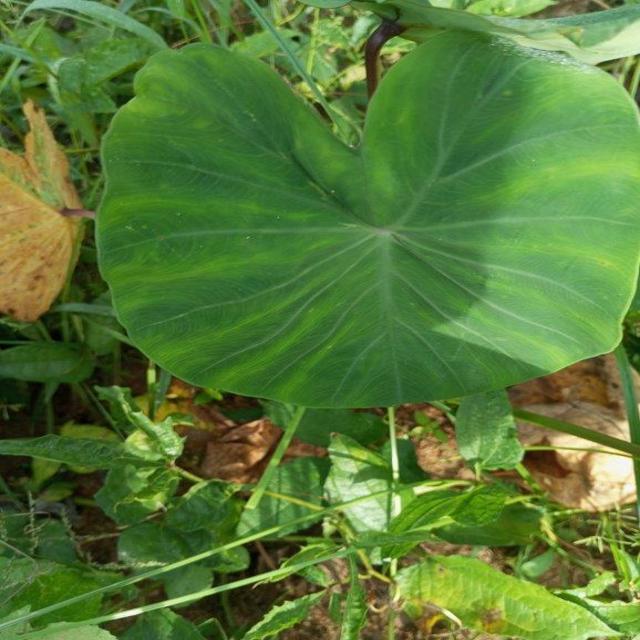
Label: Healthy